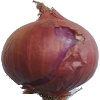
Label: Onion Red 1